Tetzaveh

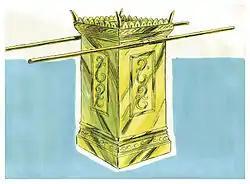
The Inner Altar (1984 illustration by Jim Padgett, courtesy of Distant Shores Media/Sweet Publishing)

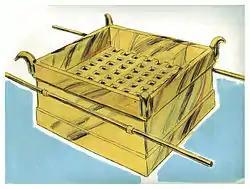
The Outer Altar (1984 illustration by Jim Padgett, courtesy of Distant Shores Media/Sweet Publishing)

Rabbi Jose argued that the dimensions of the inner altar in Exodus 30:2 helped to interpret the size of the outer altar. Rabbi Judah maintained that the outer altar was wider than Rabbi Jose thought, whereas Rabbi Jose maintained that the outer altar was taller than Rabbi Judah thought it was. Rabbi Jose said that one should read literally the words of Exodus 27:1, "five cubits long, and five cubits broad." But Rabbi Judah noted that Exodus 27:1 uses the word "square" ("ravua"), just as Ezekiel 43:16 uses the word "square" ("ravua"). Rabbi Judah argued that just as in Ezekiel 43:16, the dimension was measured from the center (so that the dimension described only one quadrant of the total), so the dimensions of Exodus 27:1 should be measured from the center (and thus, according to Rabbi Judah, the altar was 10 cubits on each side.) The Gemara explained that we know that this is how to understand Ezekiel 43:16 because Ezekiel 43:16 says, "And the hearth shall be 12 cubits long by 12 cubits broad, square," and Ezekiel 43:16 continues, "to the four sides thereof," teaching that the measurement was taken from the middle (interpreting "to" as intimating that from a particular point, there were 12 cubits in all directions, hence from the center). Rabbi Jose, however, reasoned that the word "square" was used in everyday speech to describe the altar's height. Rabbi Judah said that one should read literally the words of Exodus 27:1, "And the height thereof shall be three cubits." But Rabbi Jose noted that Exodus 27:1 uses the word "square" ("ravua"), just as Exodus 30:2 uses the word "square" ("ravua", referring to the inner altar). Rabbi Jose argued that just as in Exodus 30:2, the altar's height was twice its length, so in Exodus 27:1, the height was to be read twice its length (thus, the altar was 10 cubits high). Rabbi Judah questioned Rabbi Jose's conclusion: if priests stood on the altar to perform the service 10 cubits above the ground, the people would see them from outside the courtyard. Rabbi Jose replied to Rabbi Judah that Numbers 4:26 states, "And the hangings of the court, and the screen for the door of the gate of the court, which is by the Tabernacle and by the altar round about," teaching that just as the Tabernacle was 10 cubits high, so was the altar 10 cubits high. Exodus 38:14 says, "The hangings for the one side were fifteen cubits" (teaching that the courtyard walls were 15 cubits high). The Gemara explained that according to Rabbi Jose's reading, the words of Exodus 27:18, "And the height five cubits," meant from the upper edge of the altar to the top of the hangings. According to Rabbi Jose, Exodus 27:1, "and the height thereof shall be three cubits," meant that there were three cubits from the edge of the terrace (on the side of the altar) to the top of the altar. Rabbi Judah, however, granted that the priest could be seen outside the Tabernacle but argued that the sacrifice in his hands could not be seen.